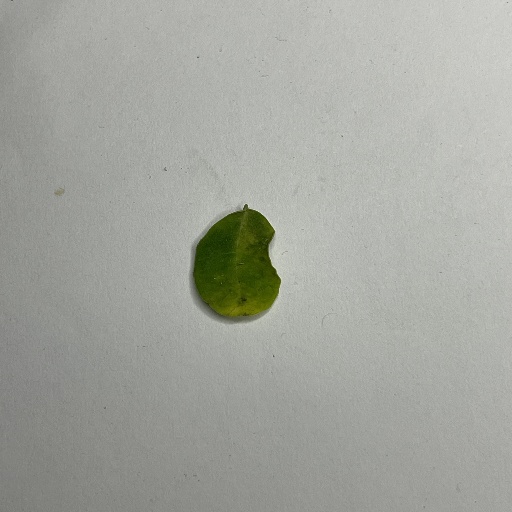
Species: Sojina
Leaf condition: Bacterial Spot